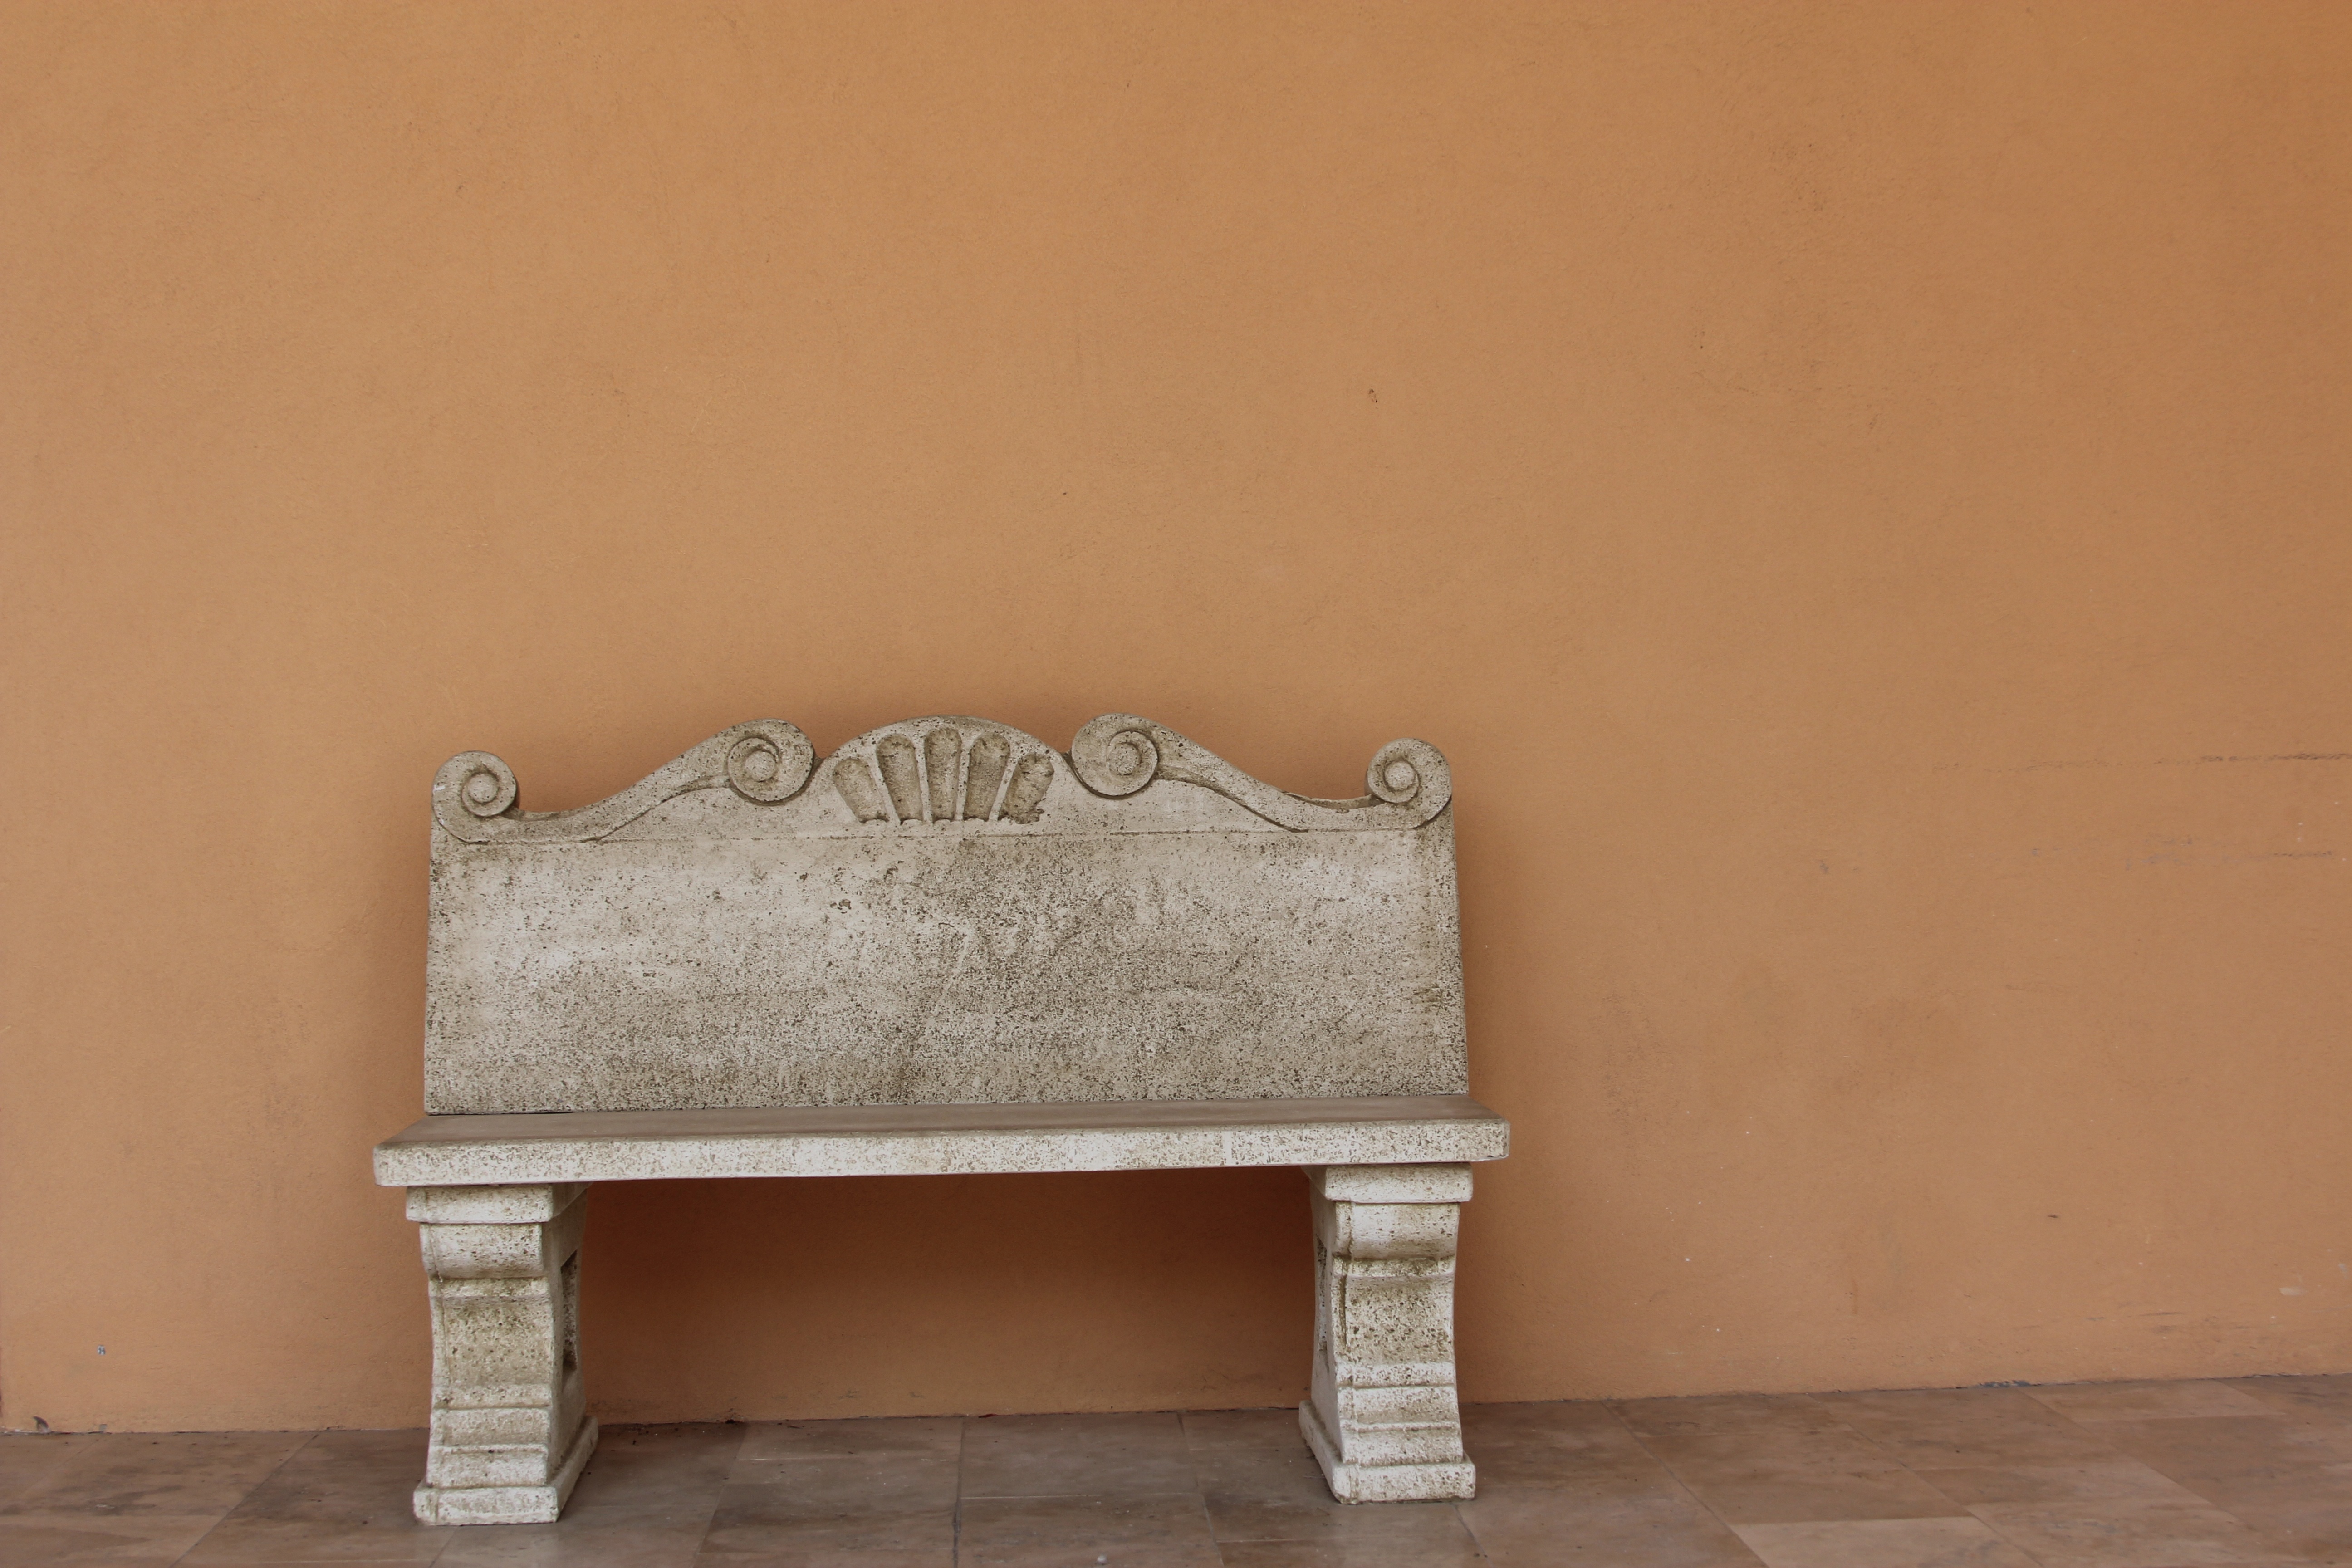
wood, bench, chair, floor, museum, brown, furniture, israel, caesarea, stone bench